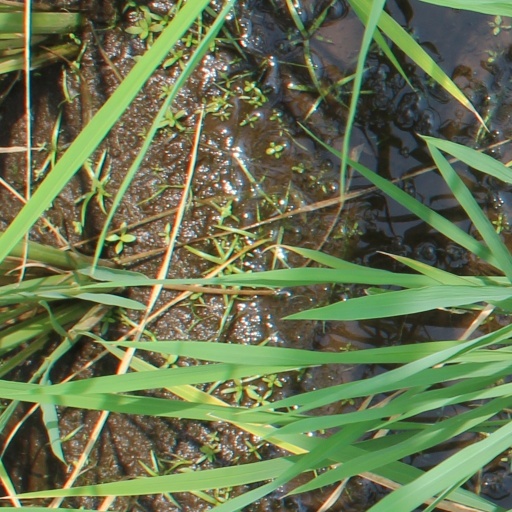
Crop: rice